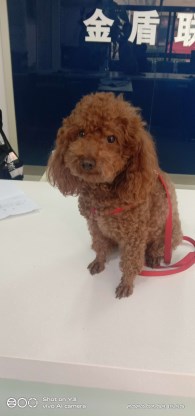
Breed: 7449-n000128-teddy